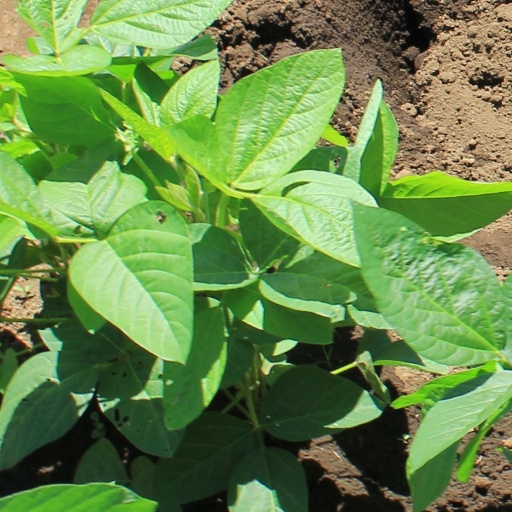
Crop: soybean